Battle of Tauroento

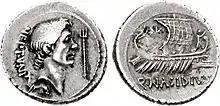
Coin minted by Nasidius while he was in service to Sextus Pompeius.

The naval victory at Tauroento meant that the siege of Massilia could continue with a naval blockade in place. Nasidius decided that, given the state of the Massiliot fleet, it would be prudent to lend his support to Pompey's forces in Hispania Citerior rather than continue to assist operations in Gaul. The city of Massilia was dismayed to learn of the destruction of their fleet but nonetheless prepared for many more months under siege. Soon after the defeat Ahenobarbus fled from Massilia and managed to escape capture under cover of a violent storm.